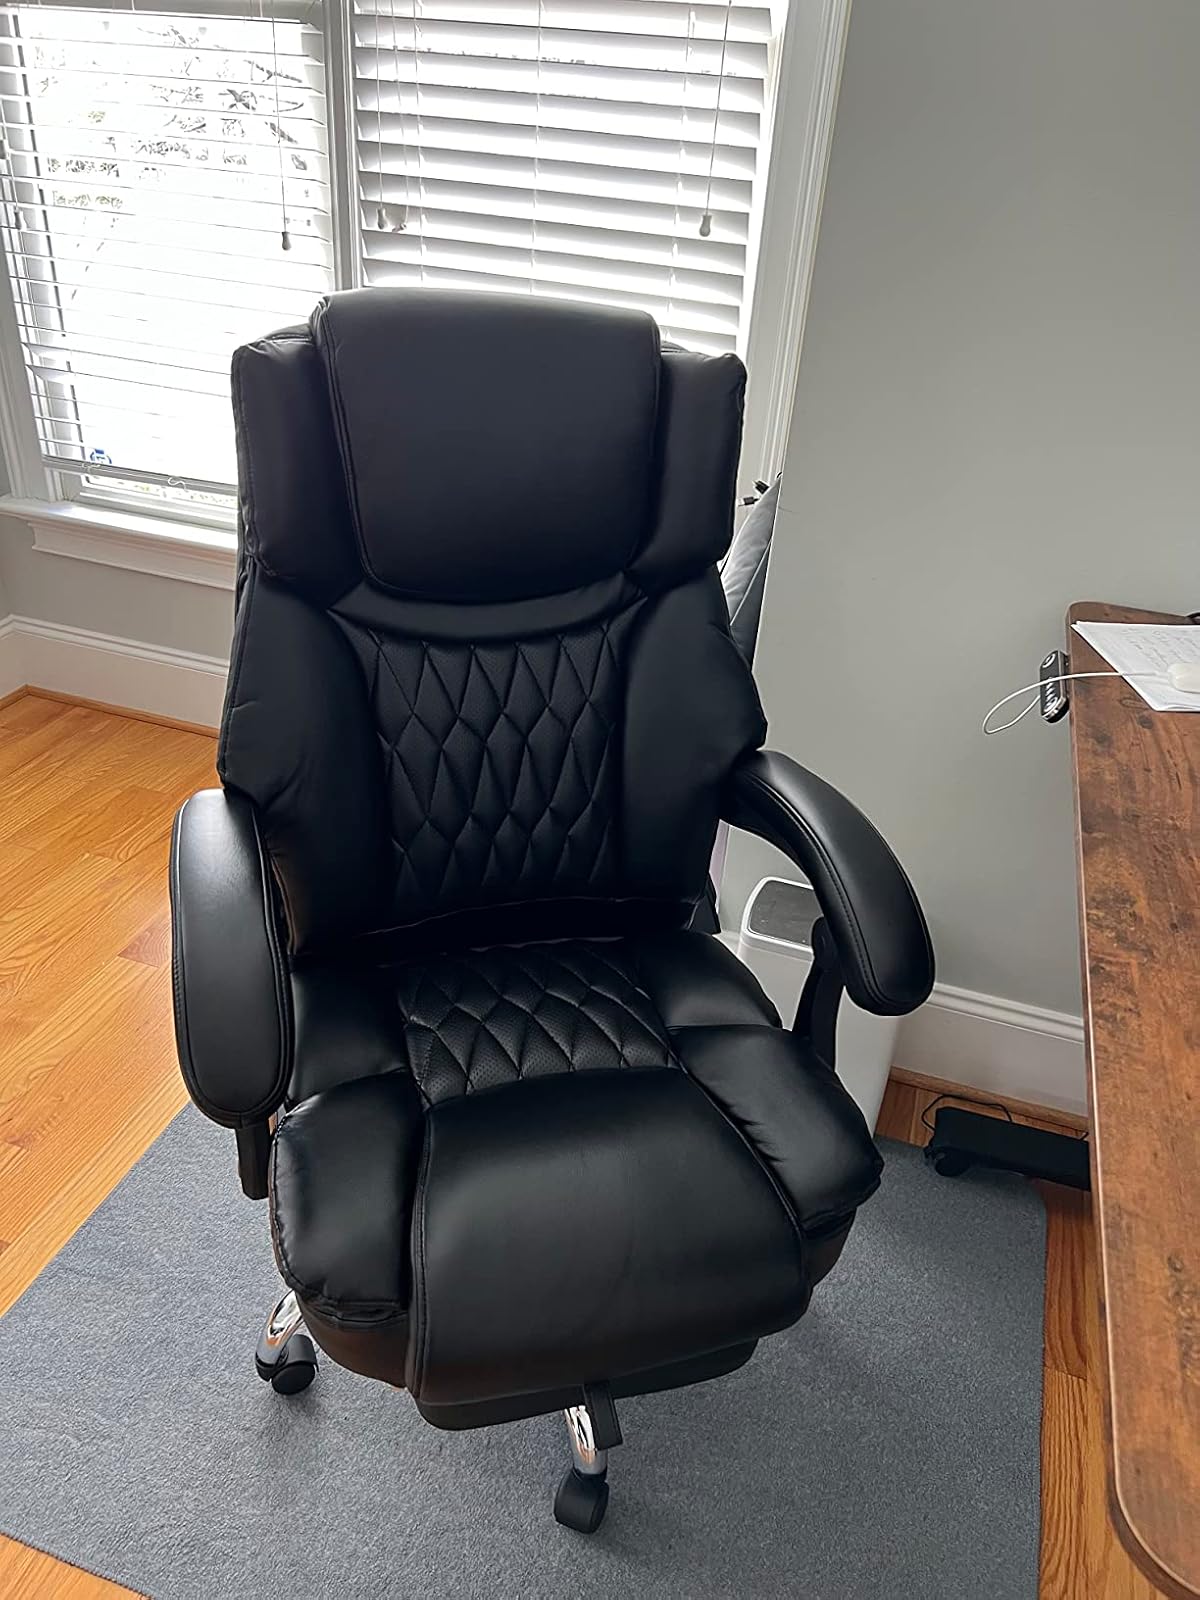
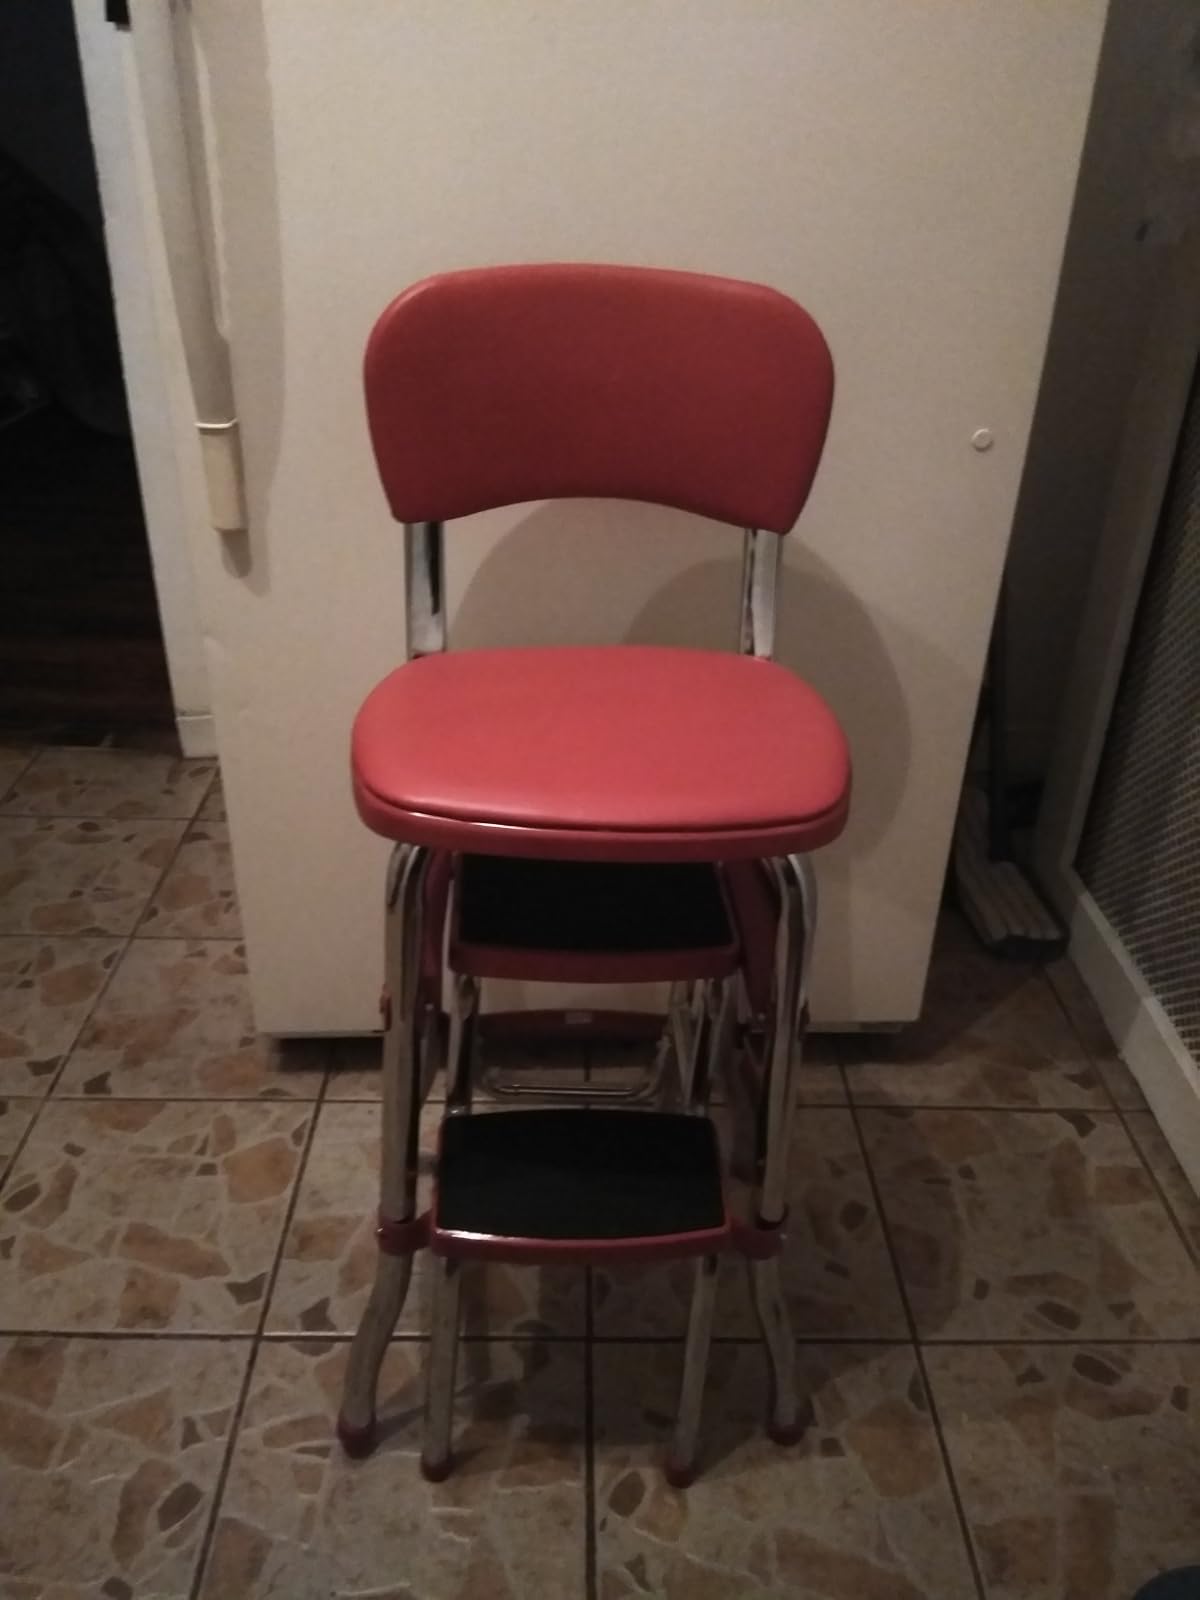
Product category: items_chair
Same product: no